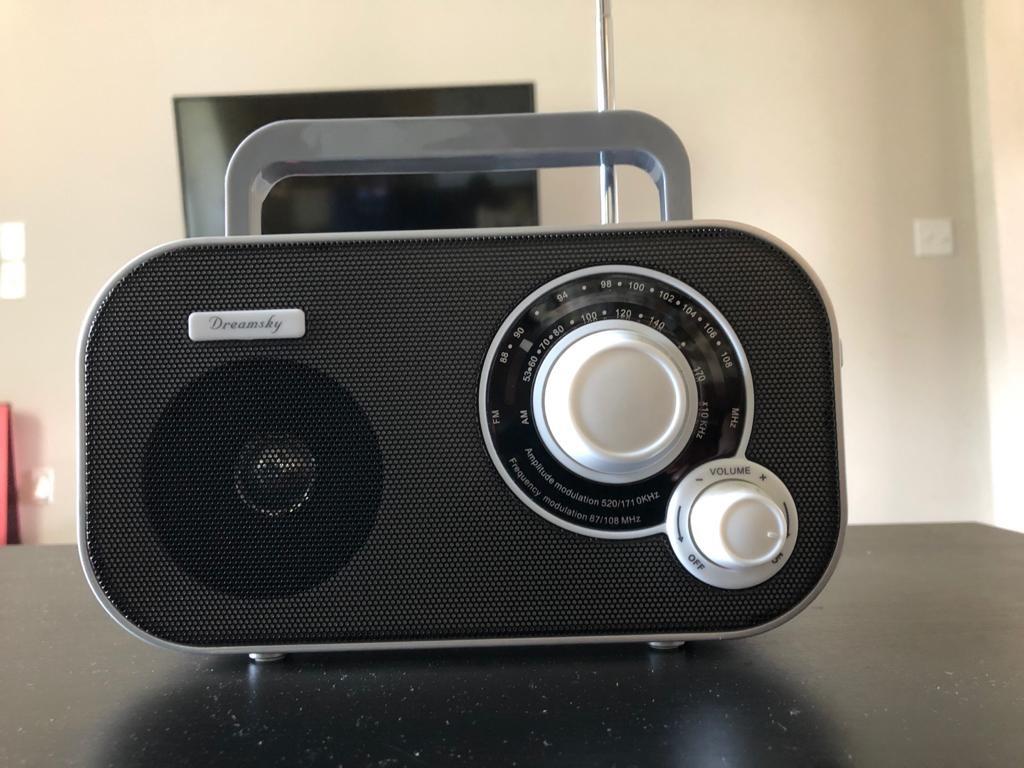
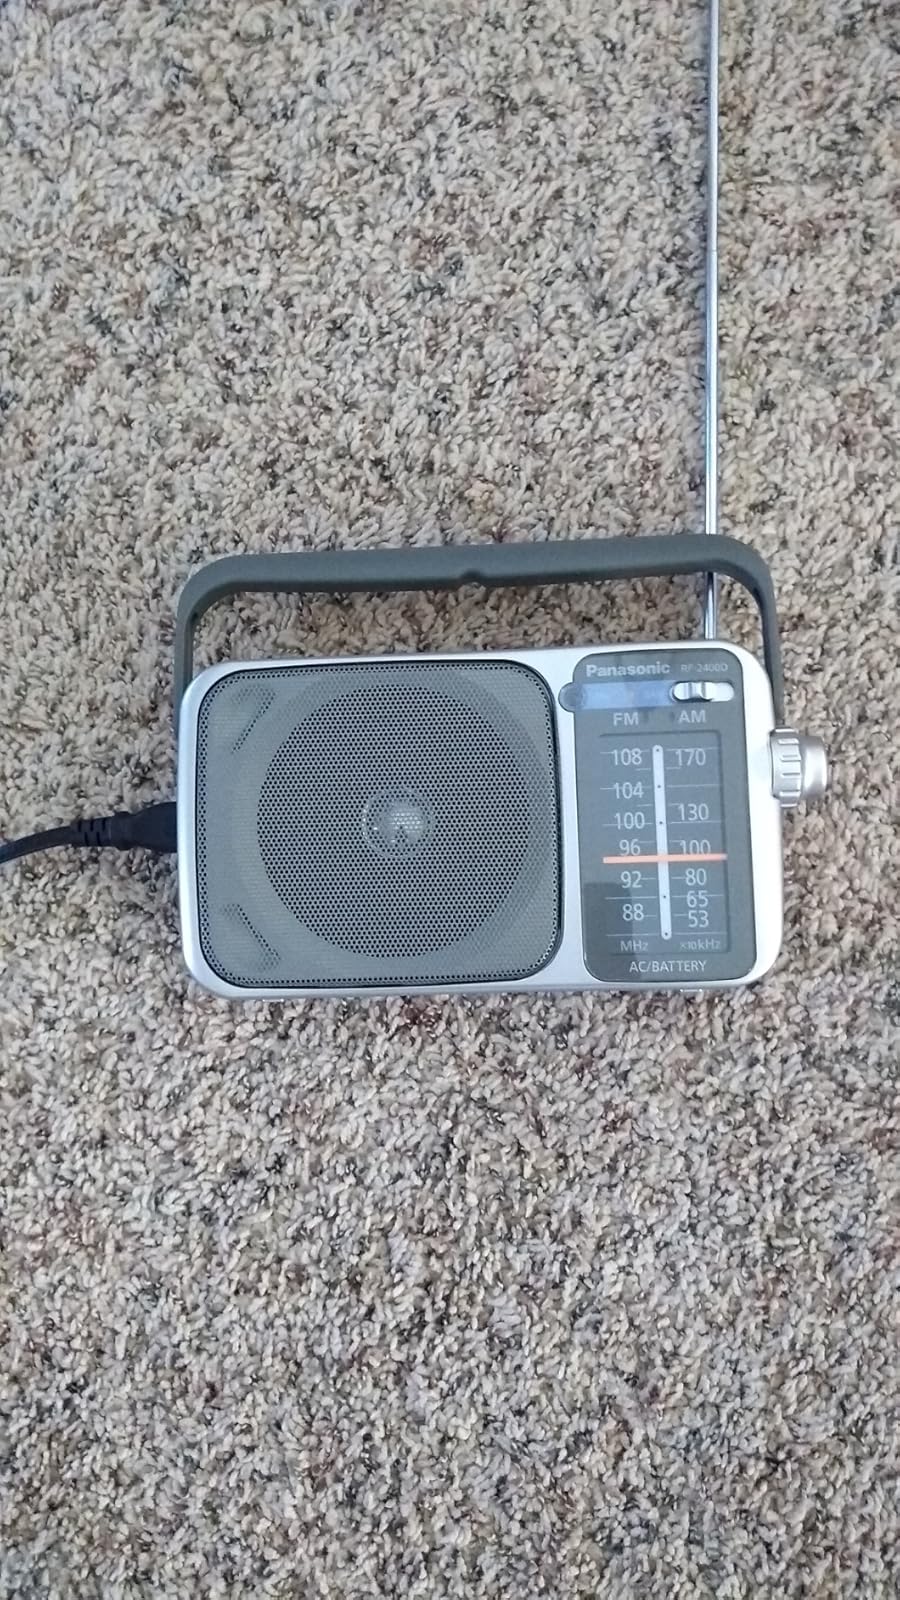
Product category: radio
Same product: no